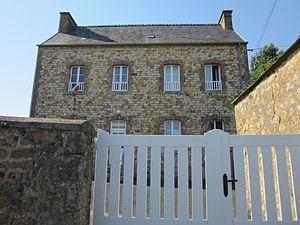
Saint-Martin-le-Hébert, Manche
Saint-Martin-le-Hébert est une ancienne commune française, située dans le département de la Manche en région Normandie, devenue le 1ᵉʳ janvier 2016 une commune déléguée au sein de la commune nouvelle de Bricquebec-en-Cotentin.